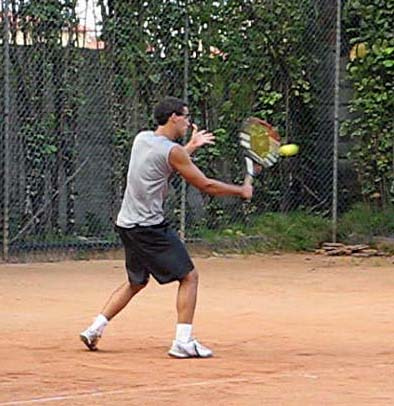
người đàn ông đang cầm vợt tennis thi đấu trên sân cát